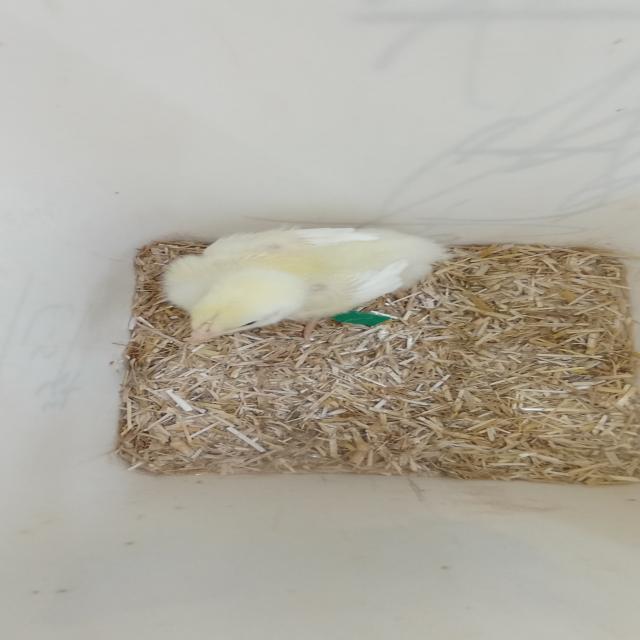
Weight: 161 g